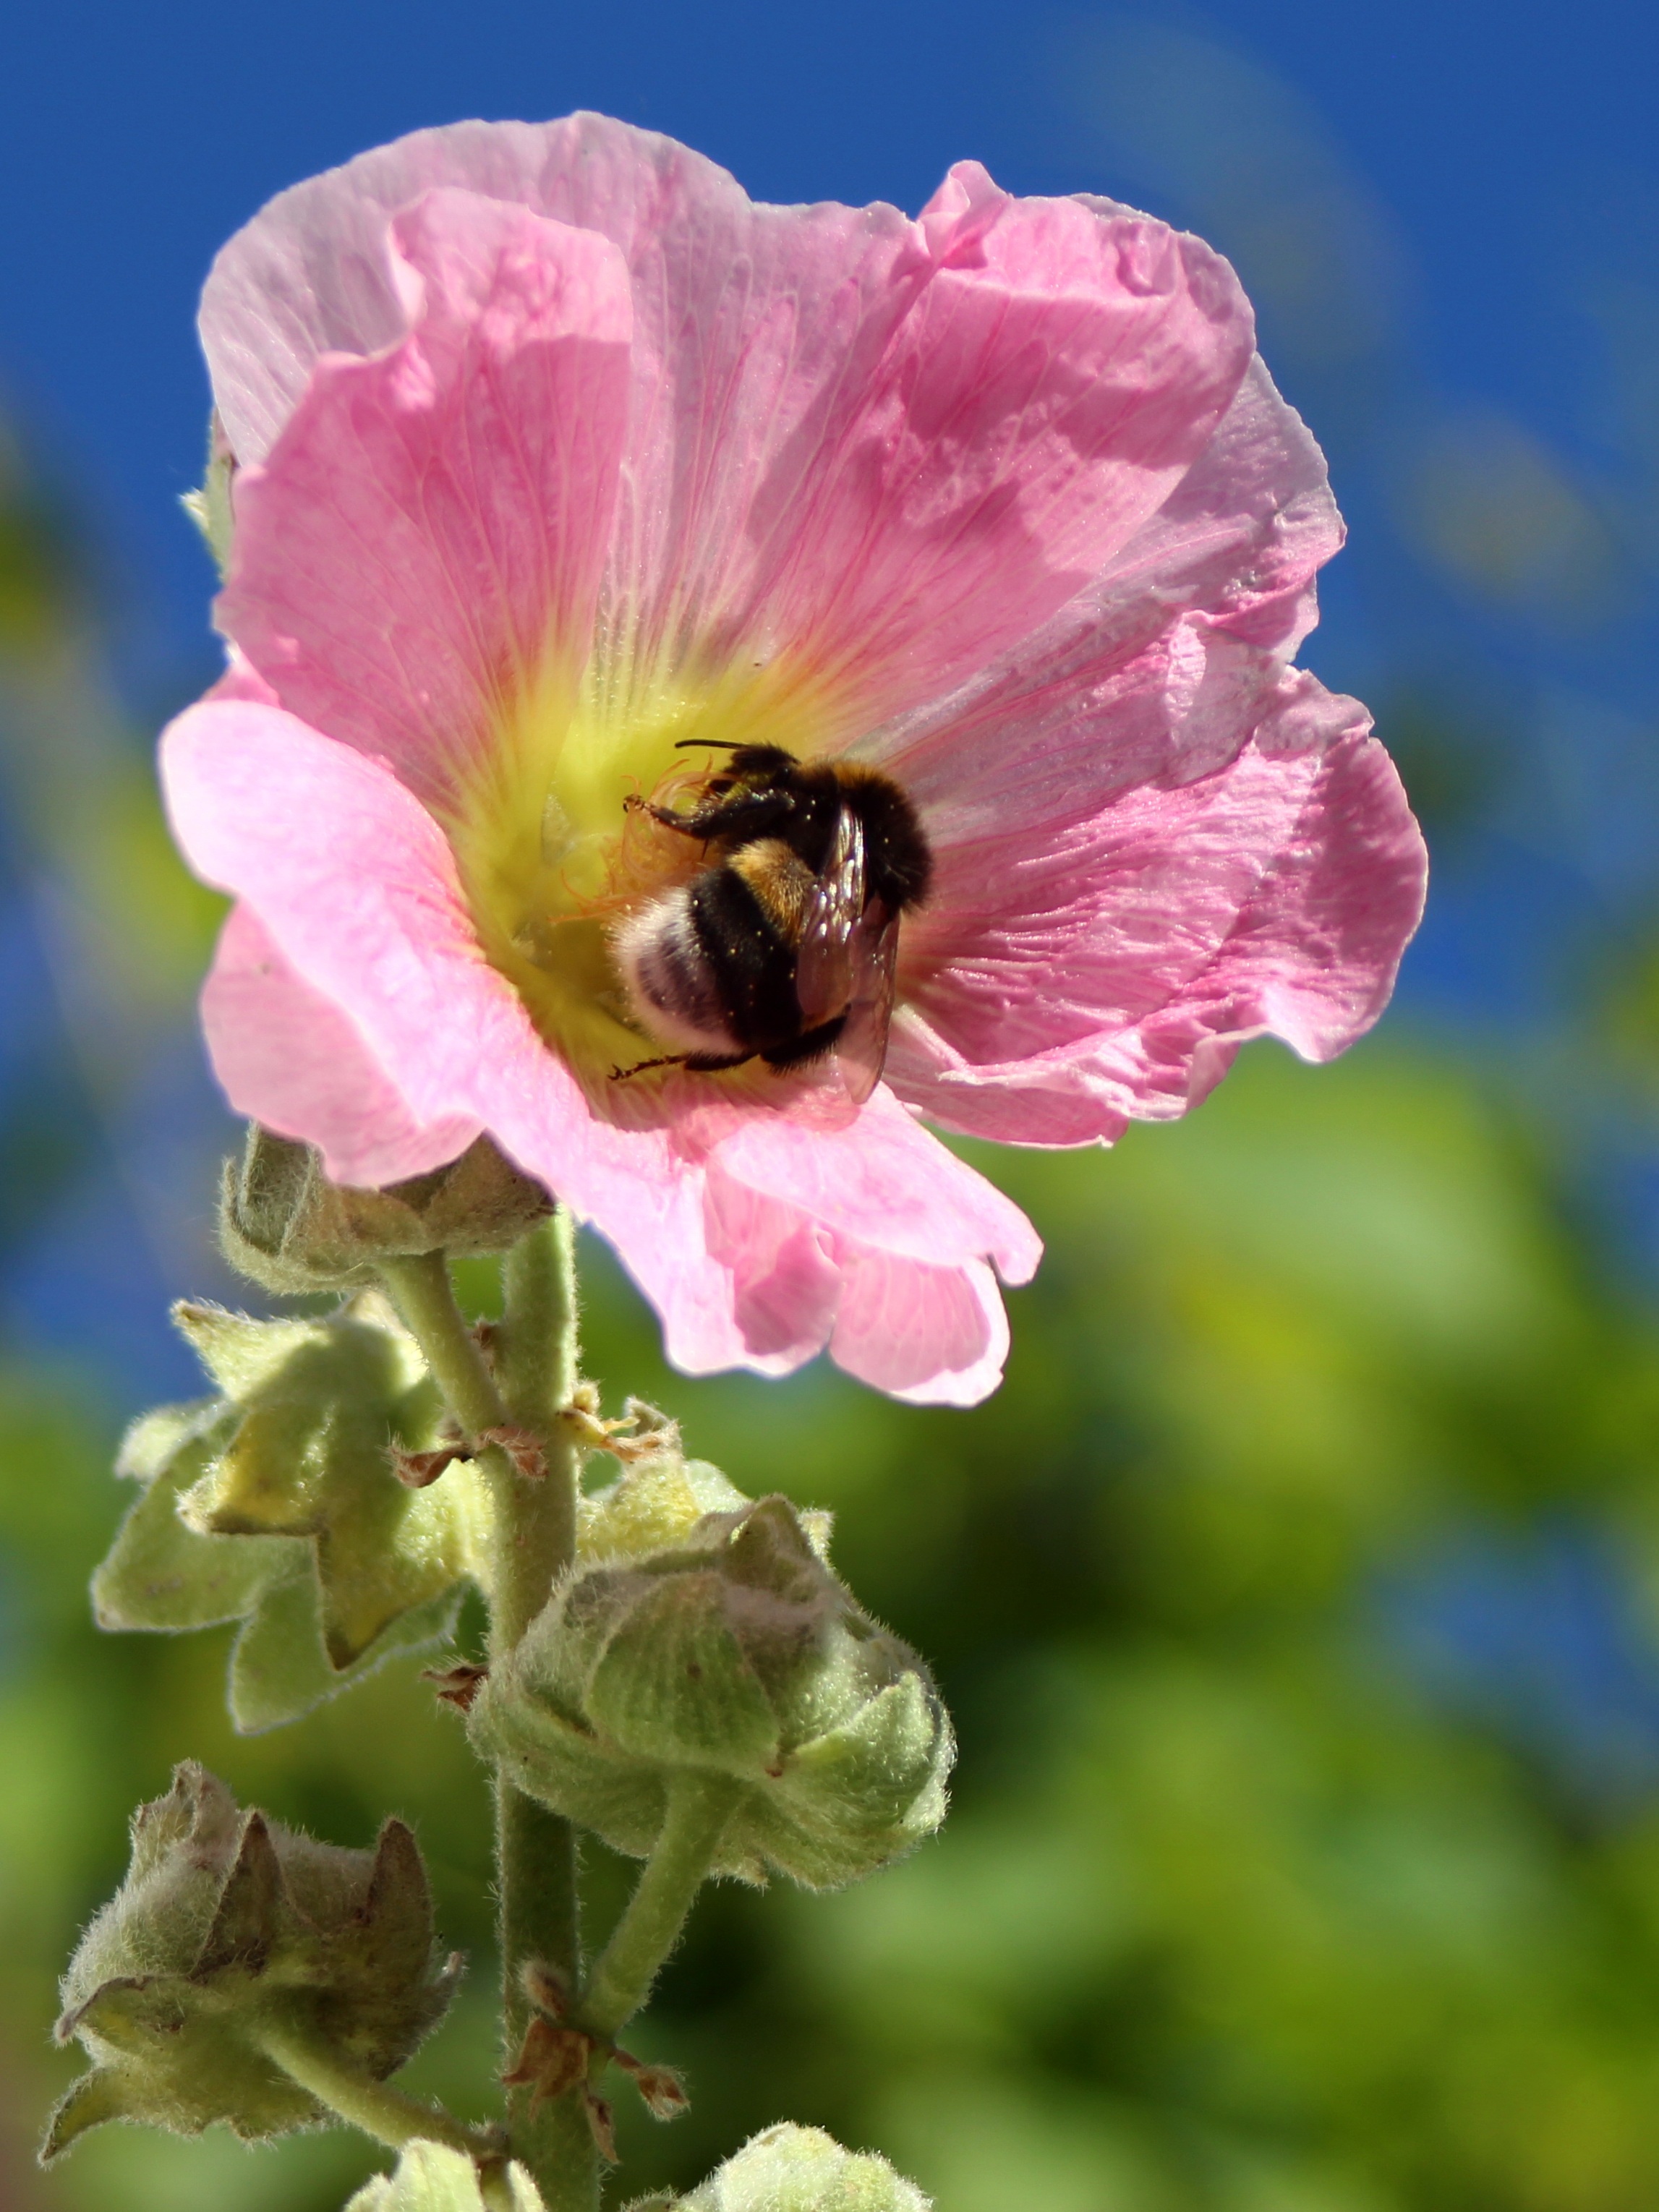
blossom, plant, sky, flower, petal, bloom, pollen, insect, pink, flora, invertebrate, wildflower, bee, bumblebee, hummel, nectar, hollyhocks, macro photography, flowering plant, honey bee, stock rose, annual plant, land plant, membrane winged insect